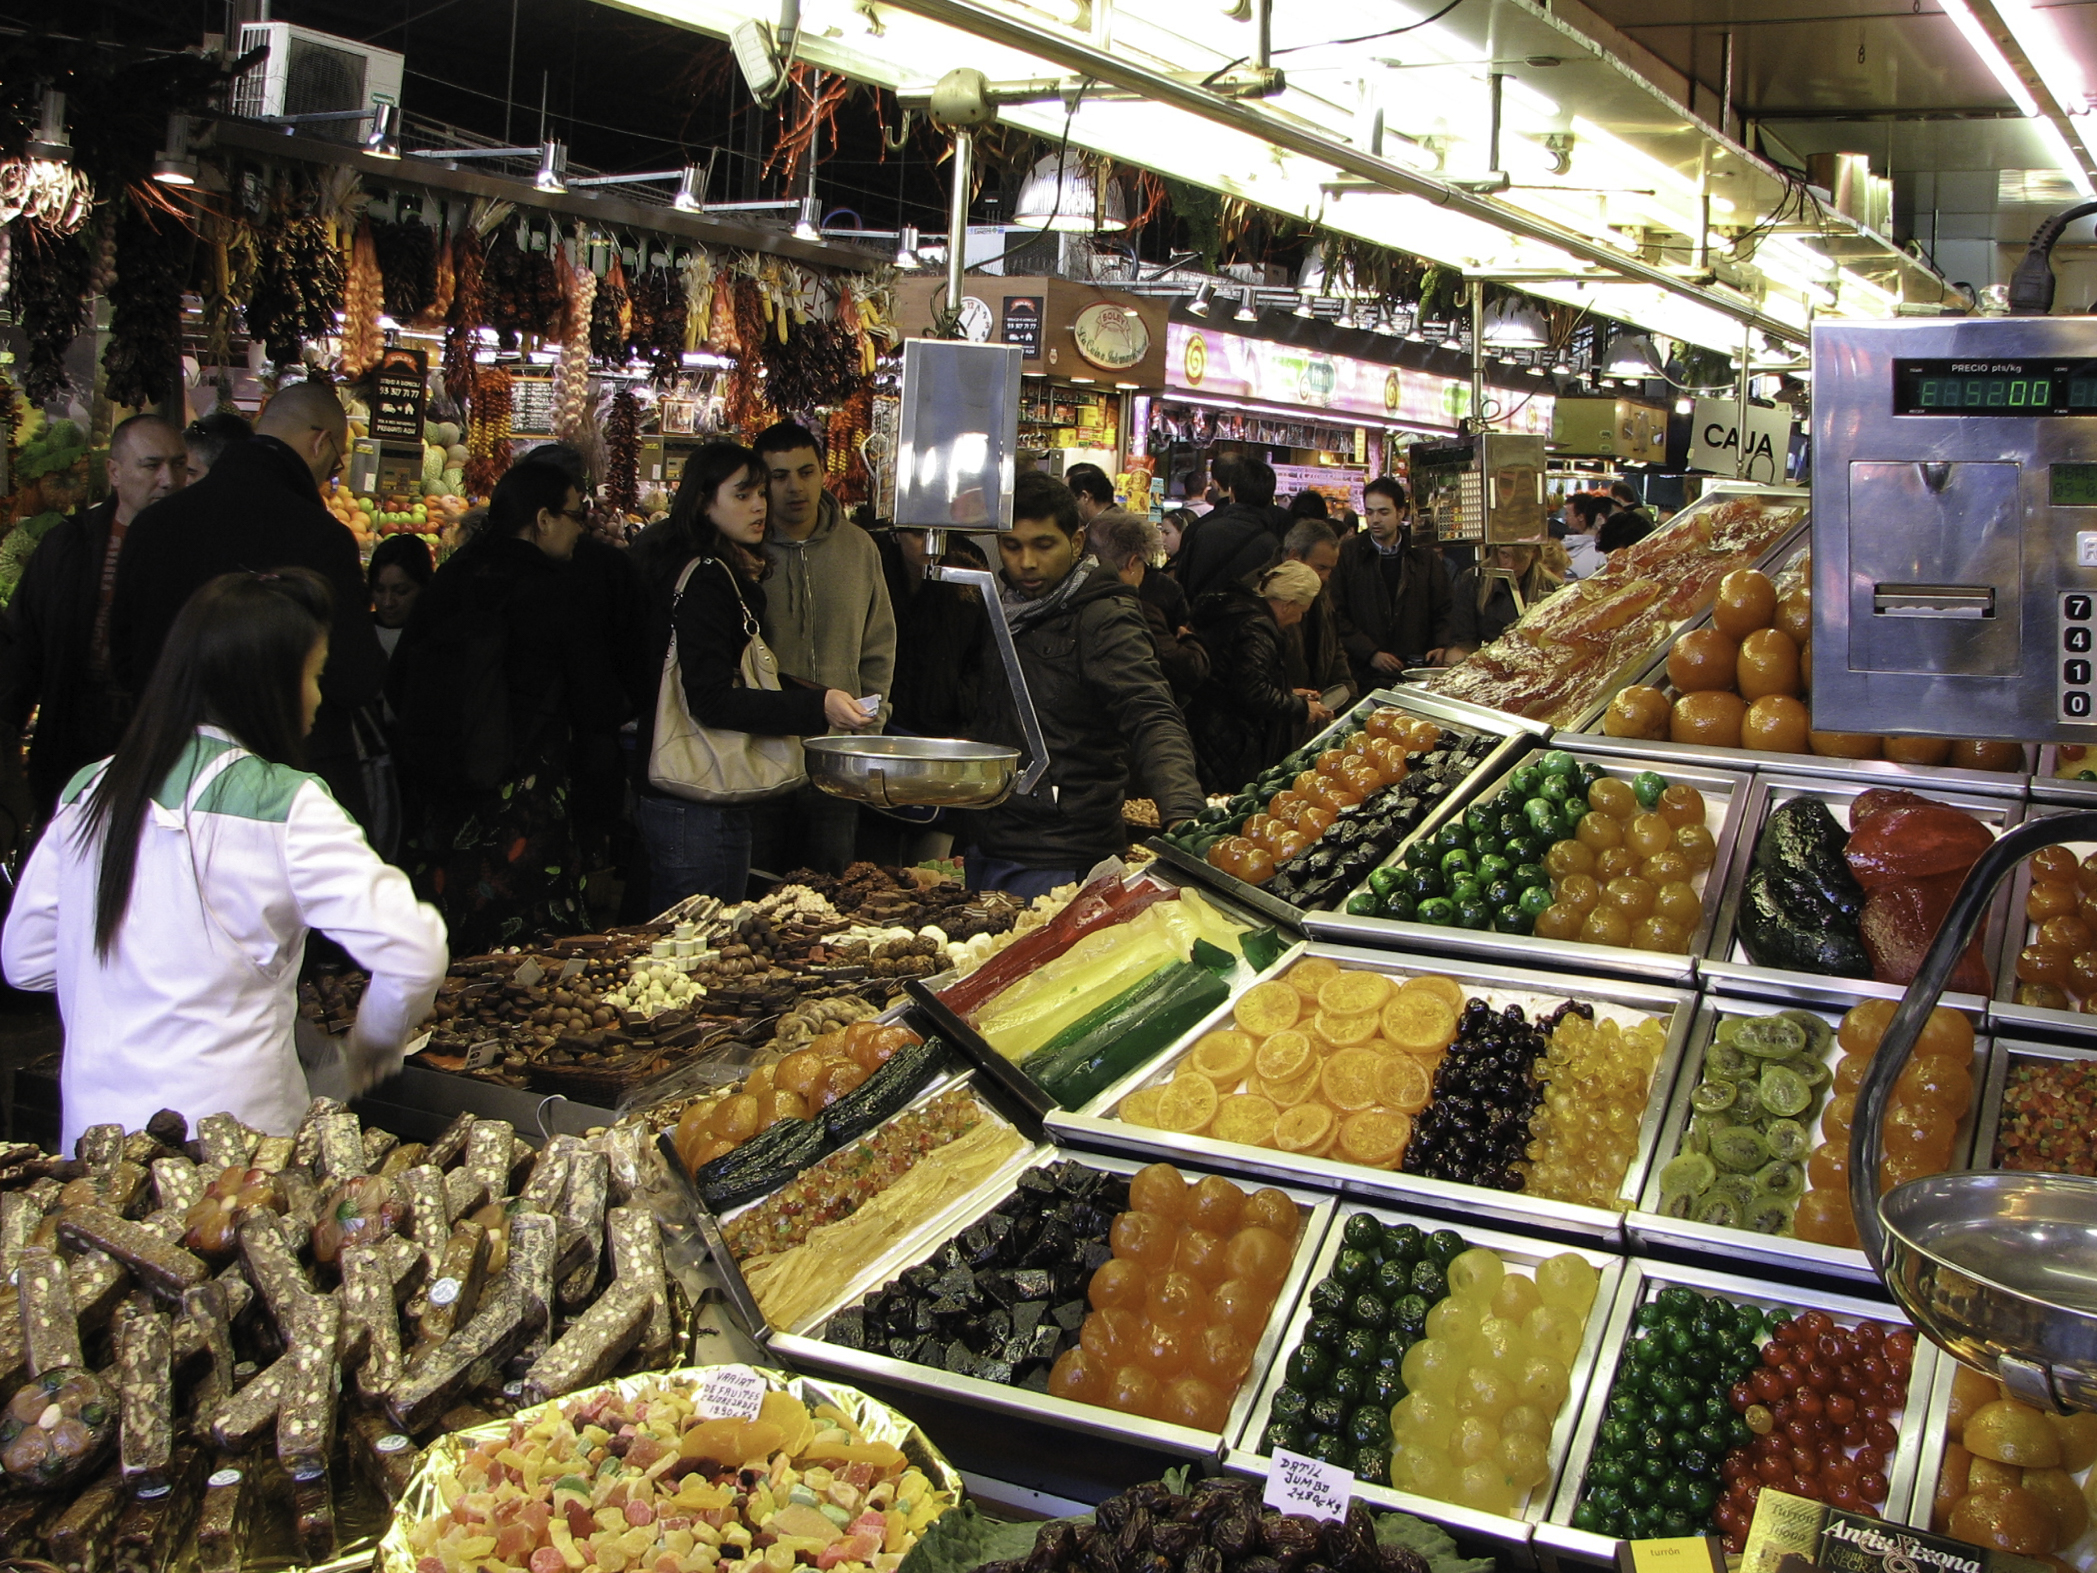
market, barcelona, marketplace, bazaar, public space, selling, human settlement, delicacy, food, grocer, stall, natural foods, whole food, city, cuisine, trade, retail